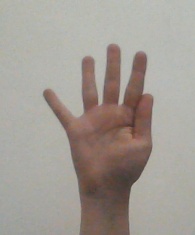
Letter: sheen